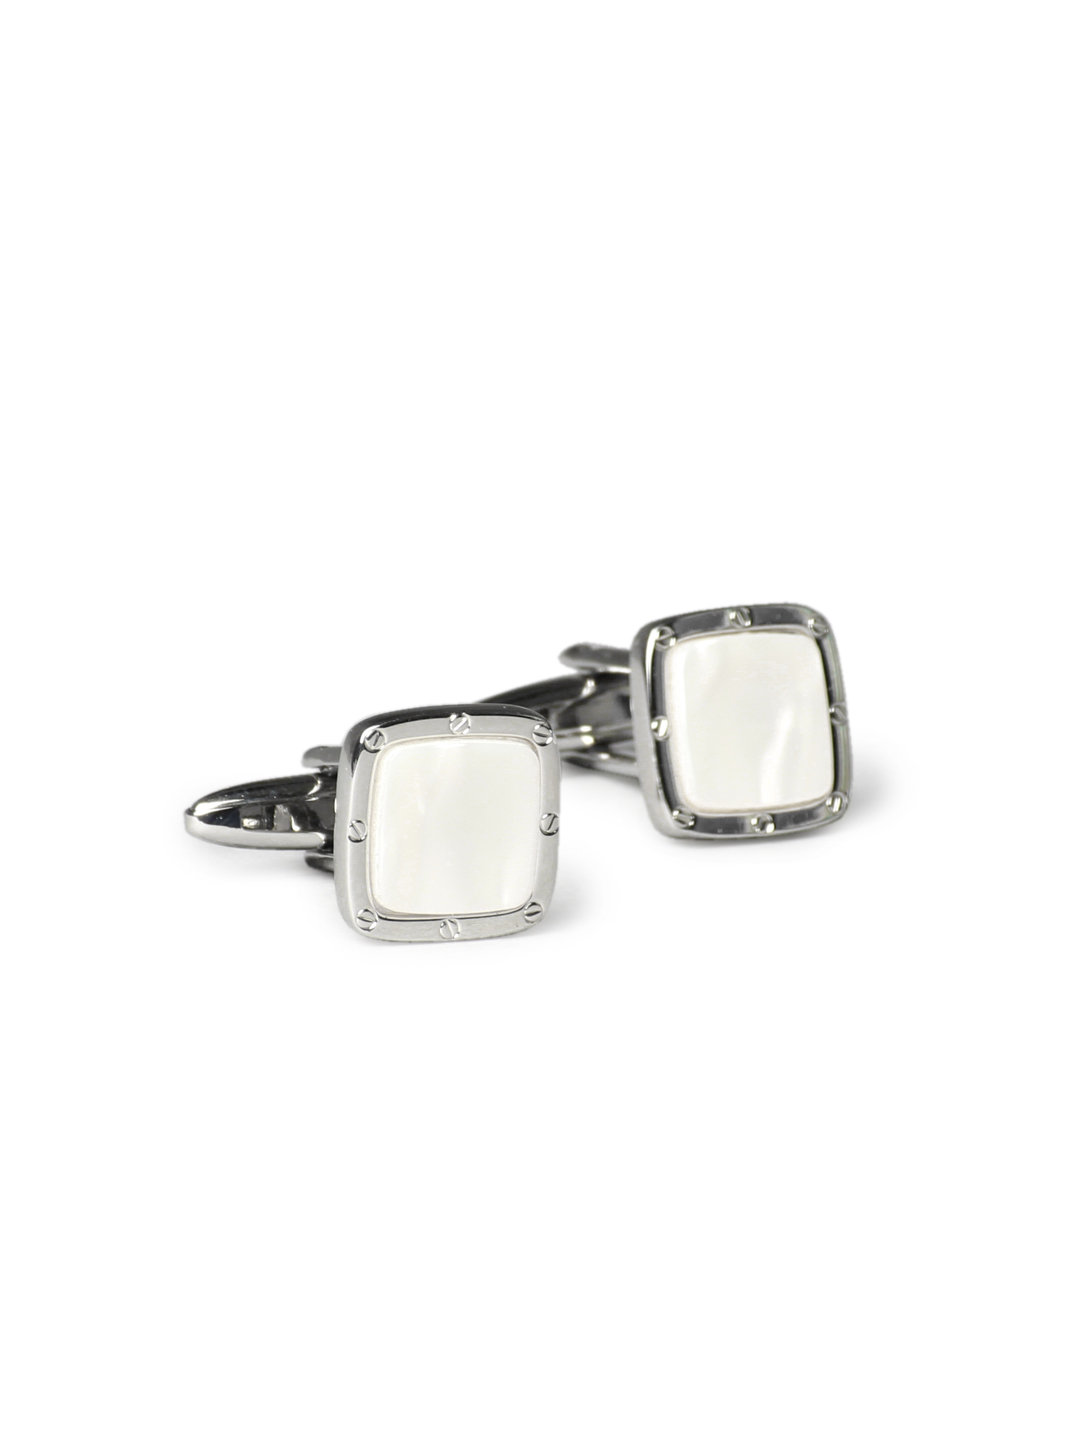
Belmonte Men White Bright Assorted Cufflinks
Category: Accessories / Cufflinks / Cufflinks
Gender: Men
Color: White
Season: Summer 2012
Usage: Formal